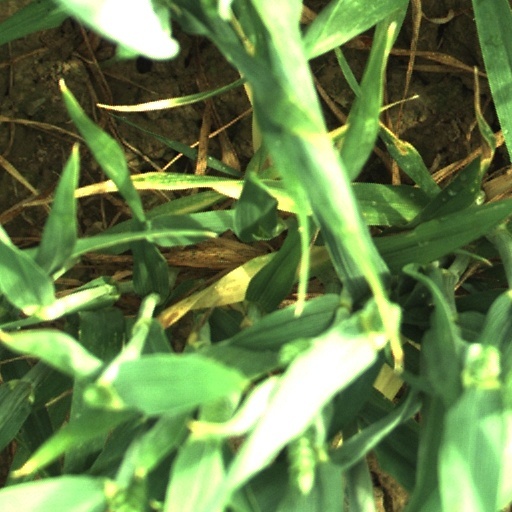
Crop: wheat